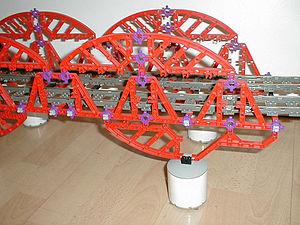
Les Lego Znap sont des jeux de construction distribués par le groupe Lego entre 1998 et 1999. Le système de jeu est pensé comme une réaction aux K'nex mais n'arrivera pas à détrôner ce concurrent sur le domaine de ces pièces de construction évoluées. Moins d'une vingtaine de modèles sont créées avant que la série ne soit abandonnée.